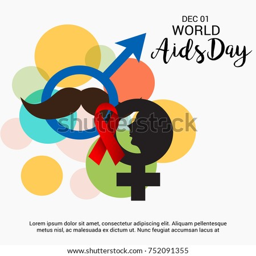
vector illustration of a banner for holiday .